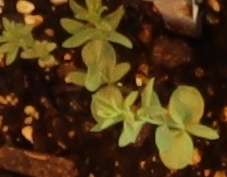
Label: Flax